Sulfur mononitride

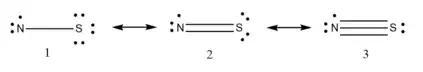
Resonance structures of NS.

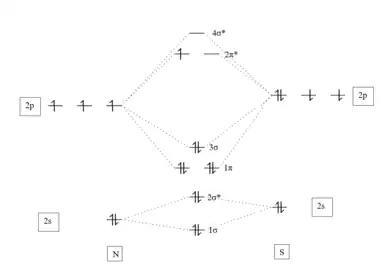
Molecular orbital diagram of NS.

The decreasing electronegativity with increasingly heavy chalcogenides leads to a reversal of the dipole. In NO, oxygen is the more electronegative element. In NS, nitrogen is more electronegative. The NS radical is significantly more unstable and prone to catenation than NO.